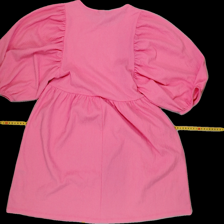
View: back
Type: Dress
Category: Ladies
Brand: Gina Tricot
Colors: Pink
Material: 100% Poly
Pattern: Plain
Cut: C-collar
Size: XS
Season: All
Trend: No trend
Stains: Yes
Price range: <50
Recommended usage: Repair